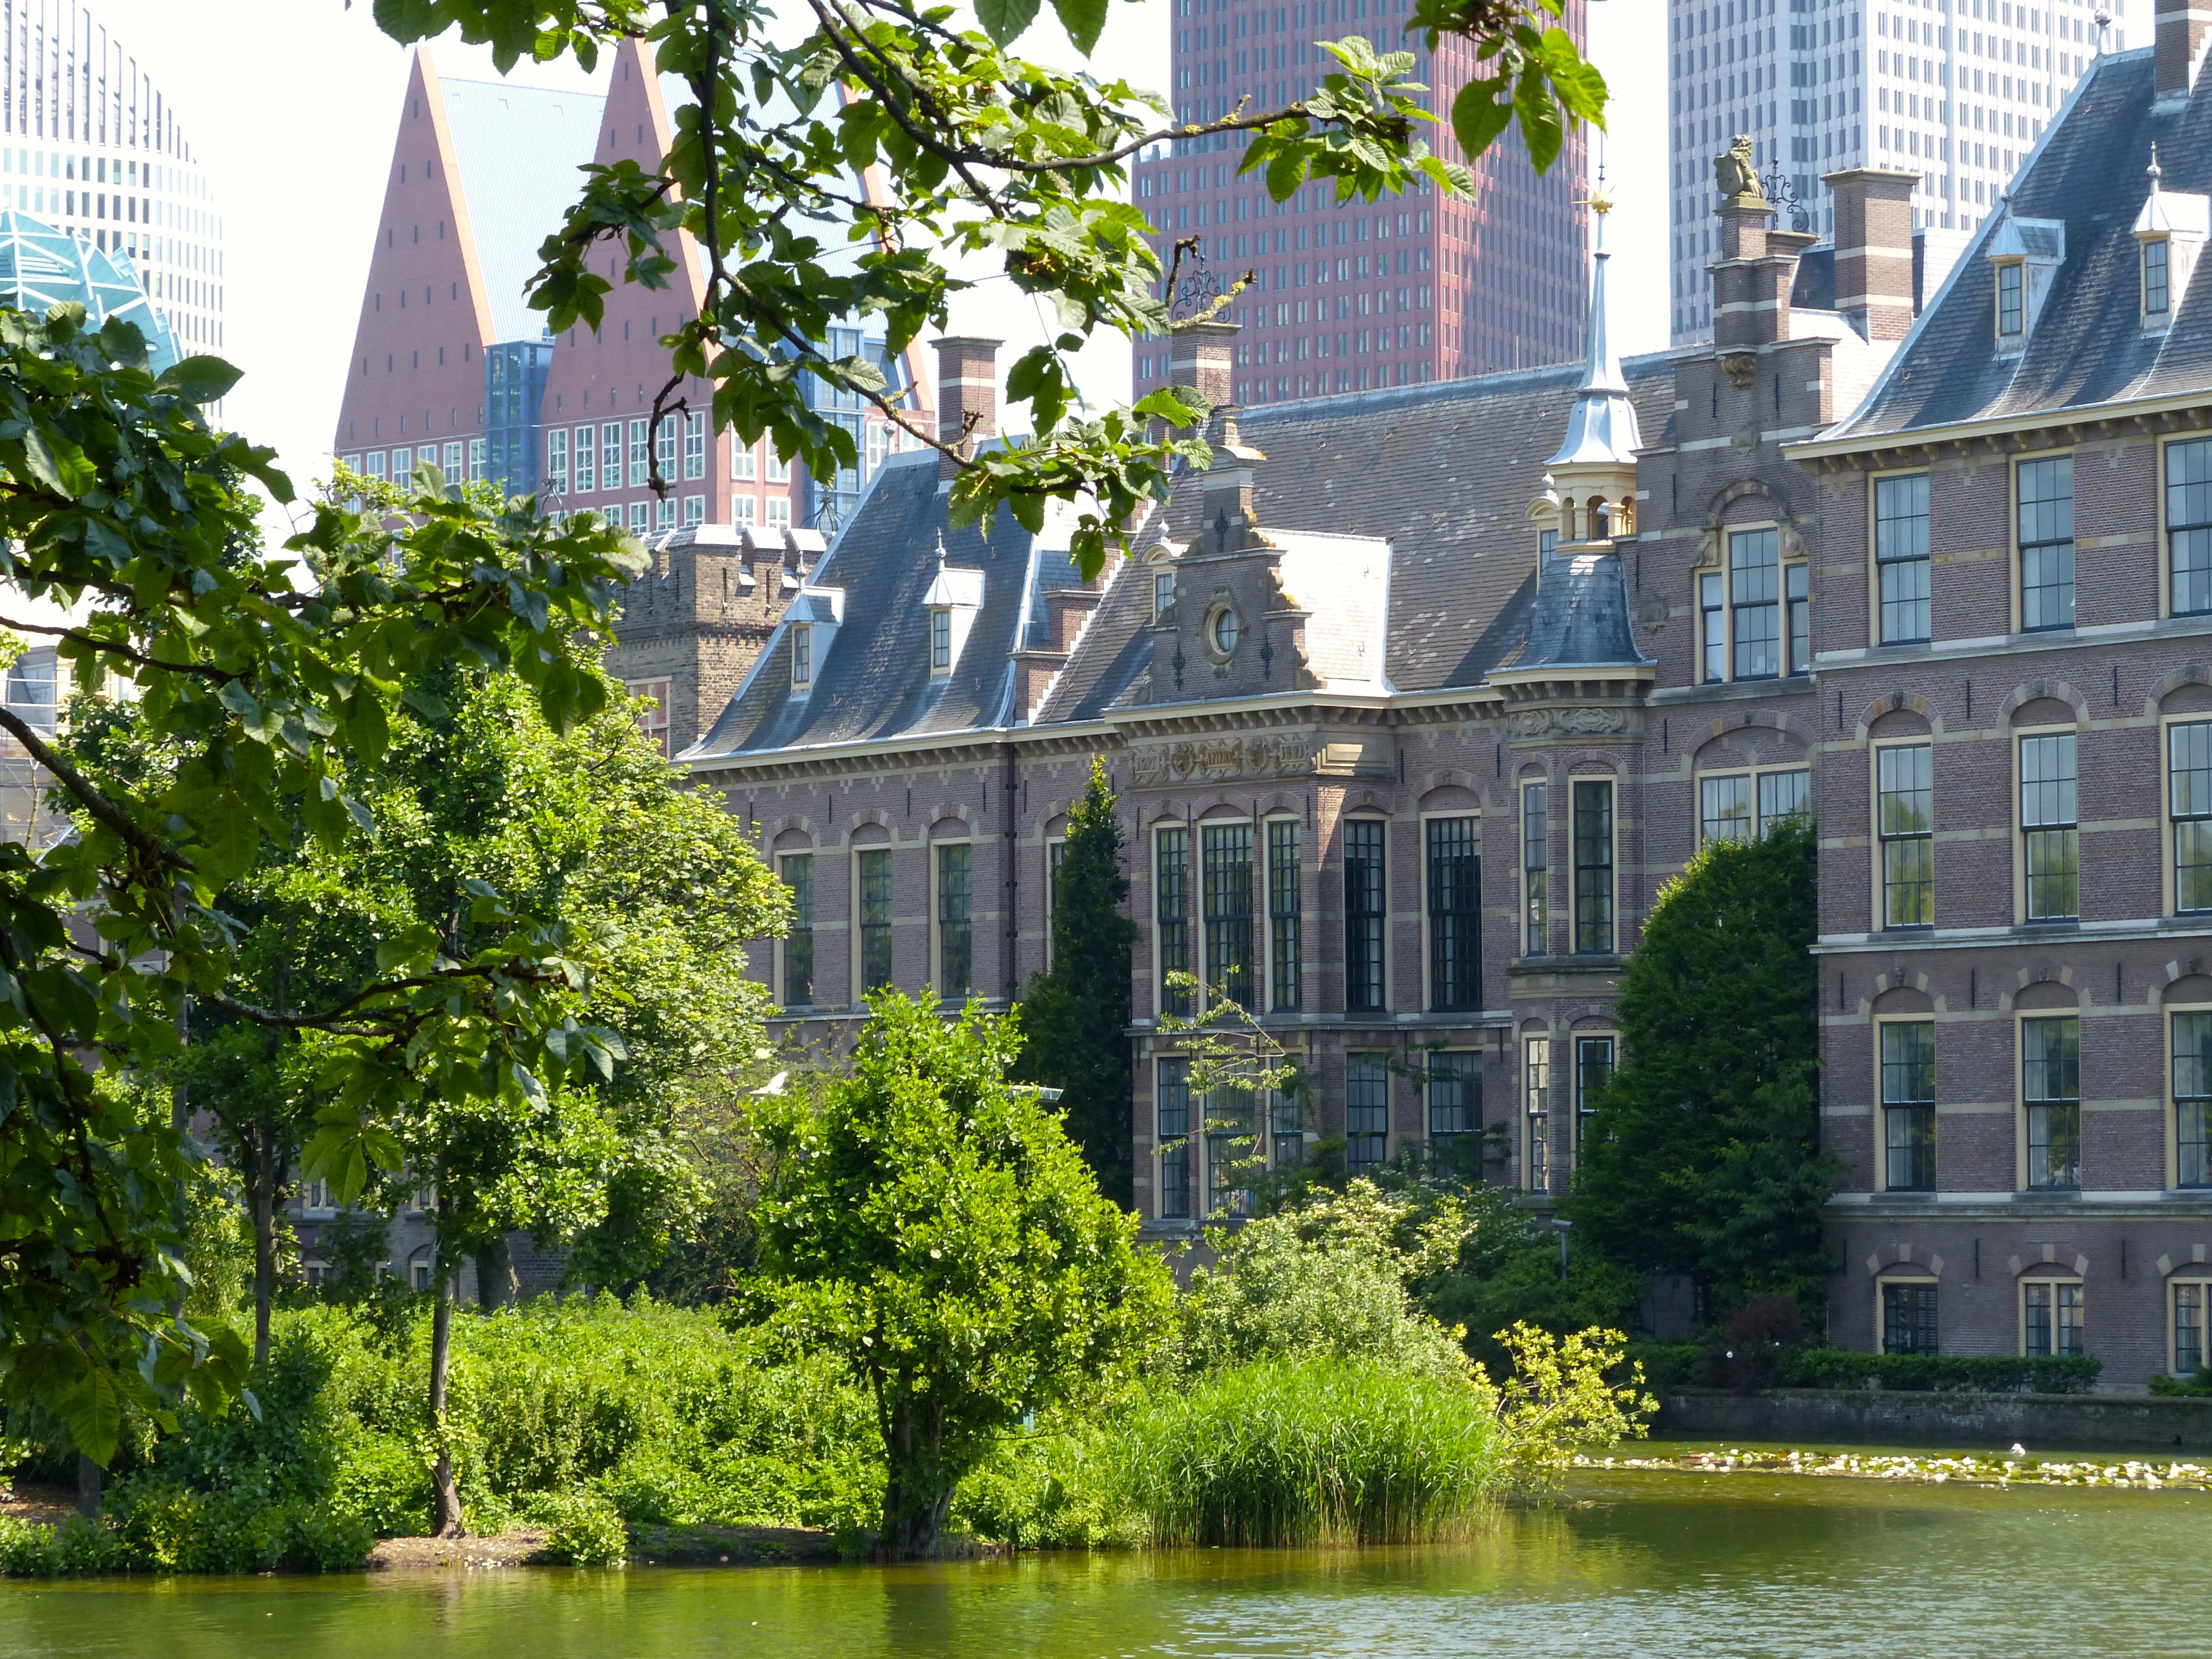
tree, house, flower, chateau, home, canal, garden, tourism, waterway, holland, hague, haag, binnenhof, estate